Riflessi di luce

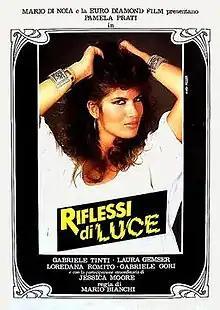
Italian theatrical release poster

Riflessi di luce (also known in English-speaking countries as Reflections of Light) is a 1988 Italian erotic movie directed by Mario Bianchi and starring Pamela Prati.